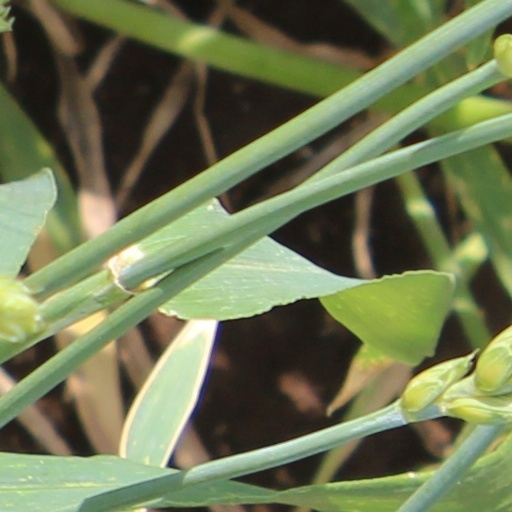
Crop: wheat